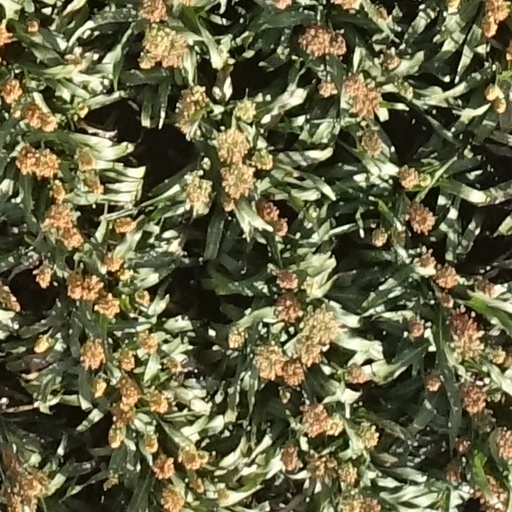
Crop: sorghum